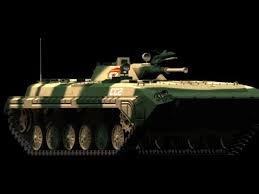
Label: BMP-1